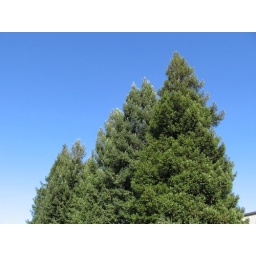
Five redwood trees tower above the tasting room.